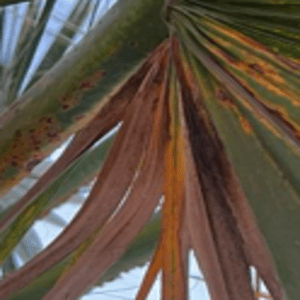
Label: Manganese Deficiency